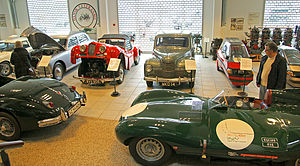
Sommer's Automobile Museum / Historie
Udsnit af biler udstillet på museet.
Sommers's Automobile Museum, Nærum Hovedgade 3, Nærum i Nordsjælland, Danmark er et Dansk historisk og veteranbilmuseum etableret 2004. I forgrunden en Jaguar Type D, en af de mest succesrige Jaguar modeller, som vandt Le Mans i 1955, 1956 og 1957
Sommer's Automobile Museum er et privat automobilmuseum etableret i 2004 af automobilentusiast og tidl. bilimportør og -forhandler Ole Sommer i en tre-etagers bygning på Nærum Hovedgade 3 i Nærum. Museet har omkring 60 veteranbiler og 2000 modelbiler.